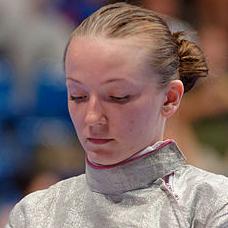
Age: 22